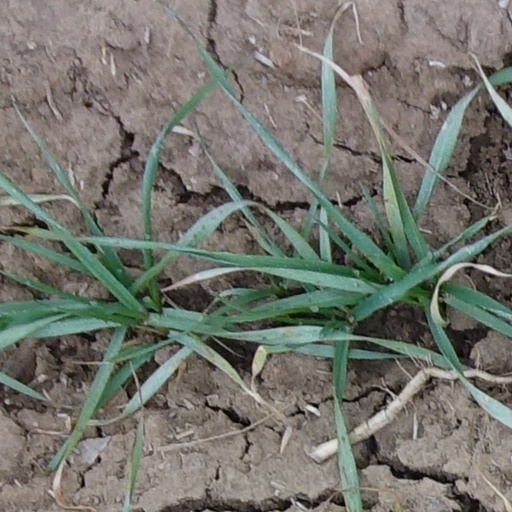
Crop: wheat